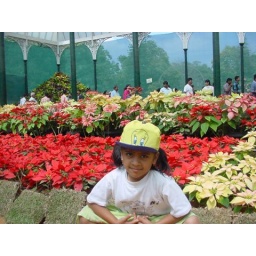
Toshita in front of flower beds